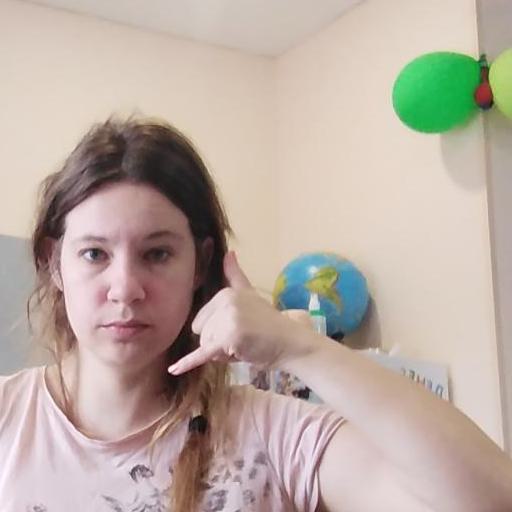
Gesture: call